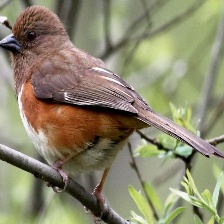
Species: EASTERN TOWEE
Scientific name: PIPILO ERYTHROPHTHALMUS